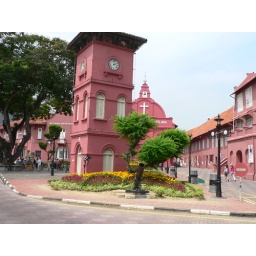
The clock tower in the center of the town